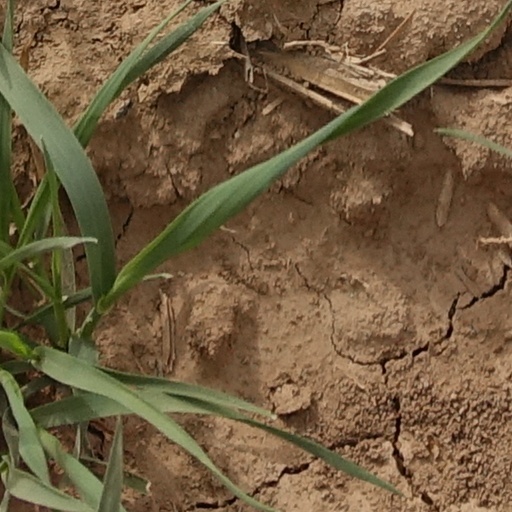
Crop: wheat